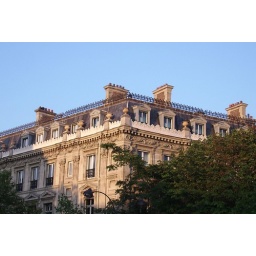
The sky is such a perfect blue in this shot I thought I'd post it.